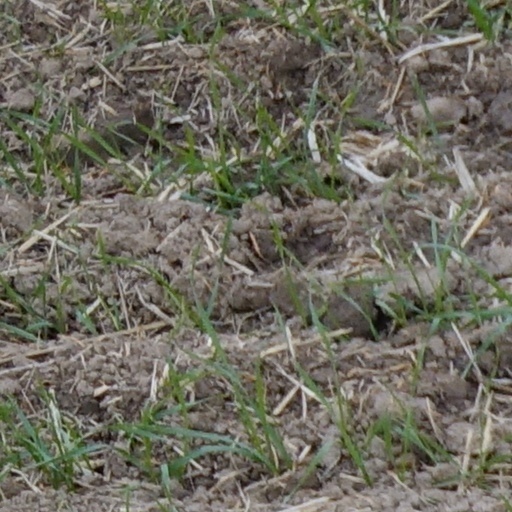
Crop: wheat